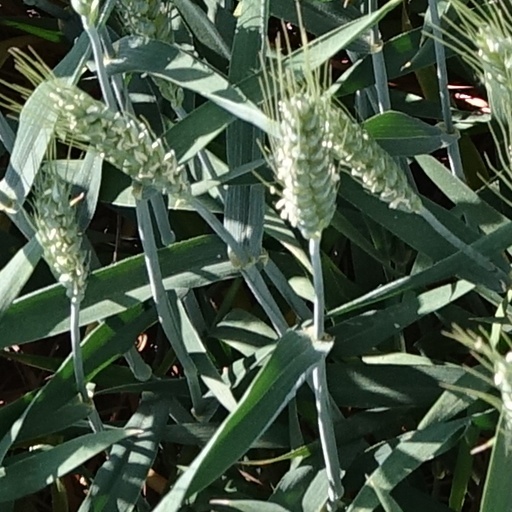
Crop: wheat